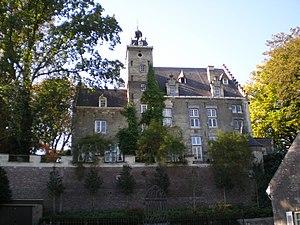
Sint Pieter est un quartier de l'arrondissement sud-ouest de Maastricht. Le quartier a été créé à la suite du rattachement d'une ancienne commune néerlandaise de la province du Limbourg néerlandais.